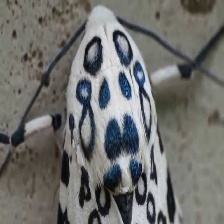
Species: GIANT LEOPARD MOTH